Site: brandenburg
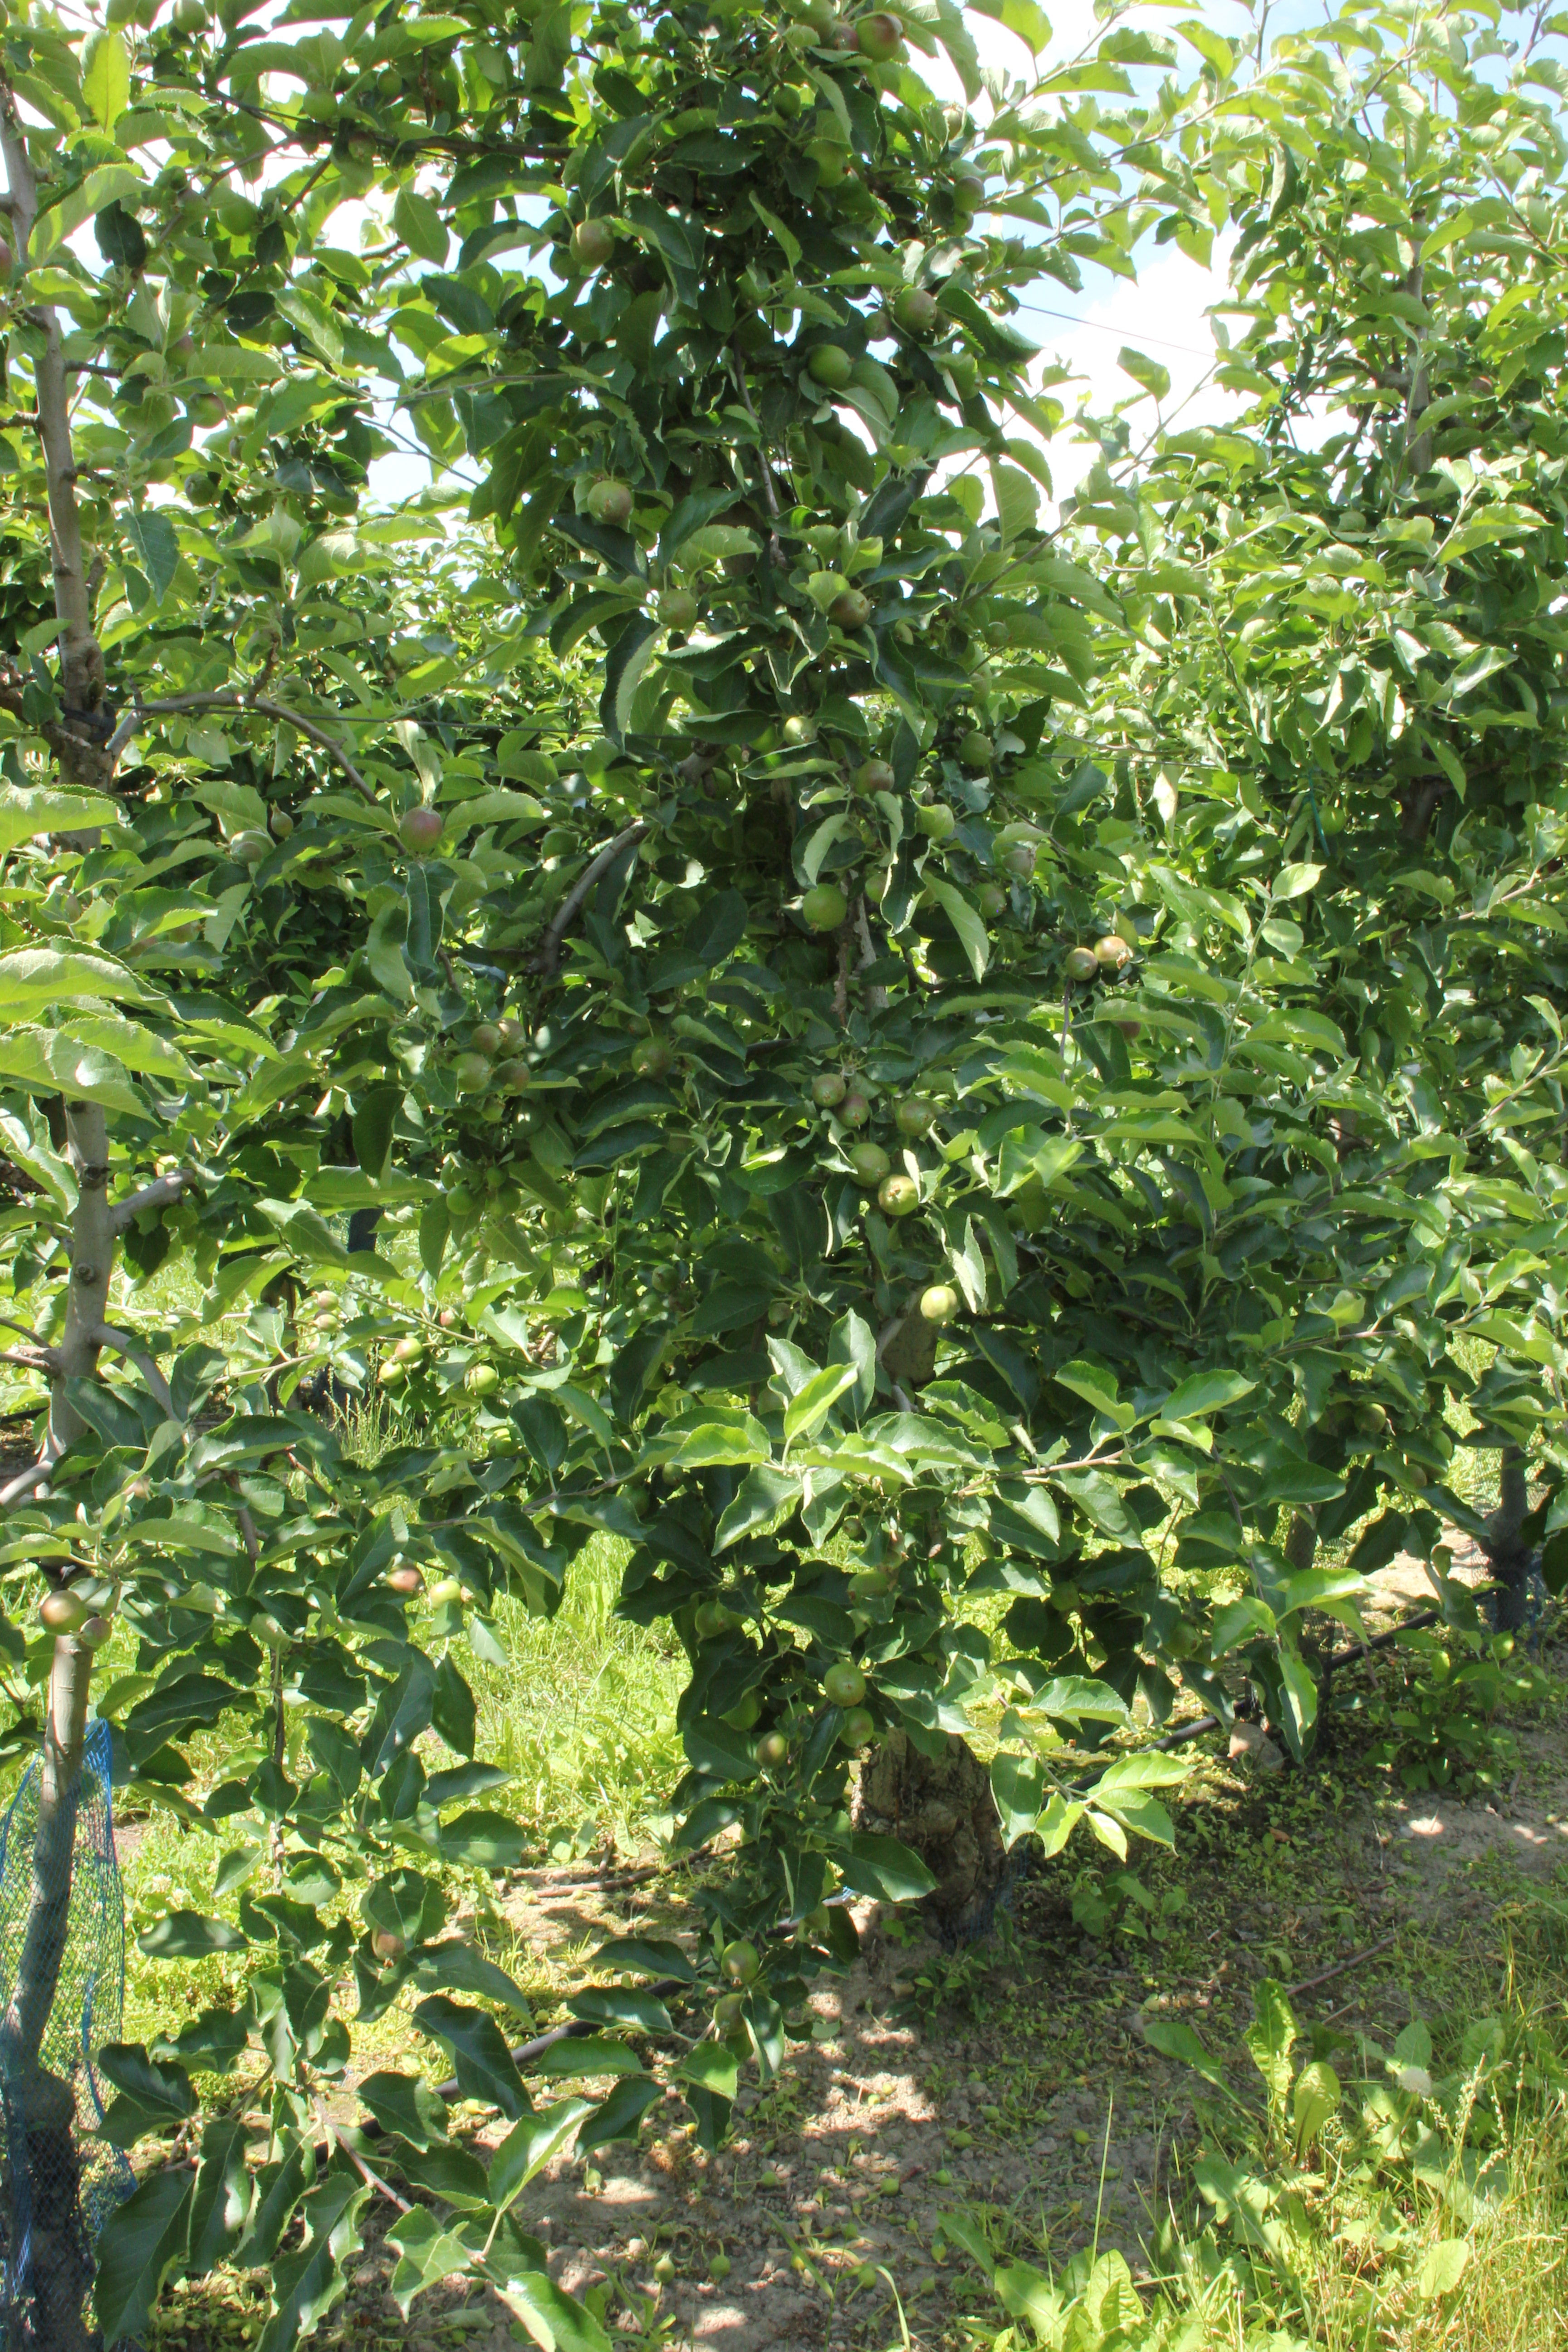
Growth stage (BBCH 73): Development of fruit